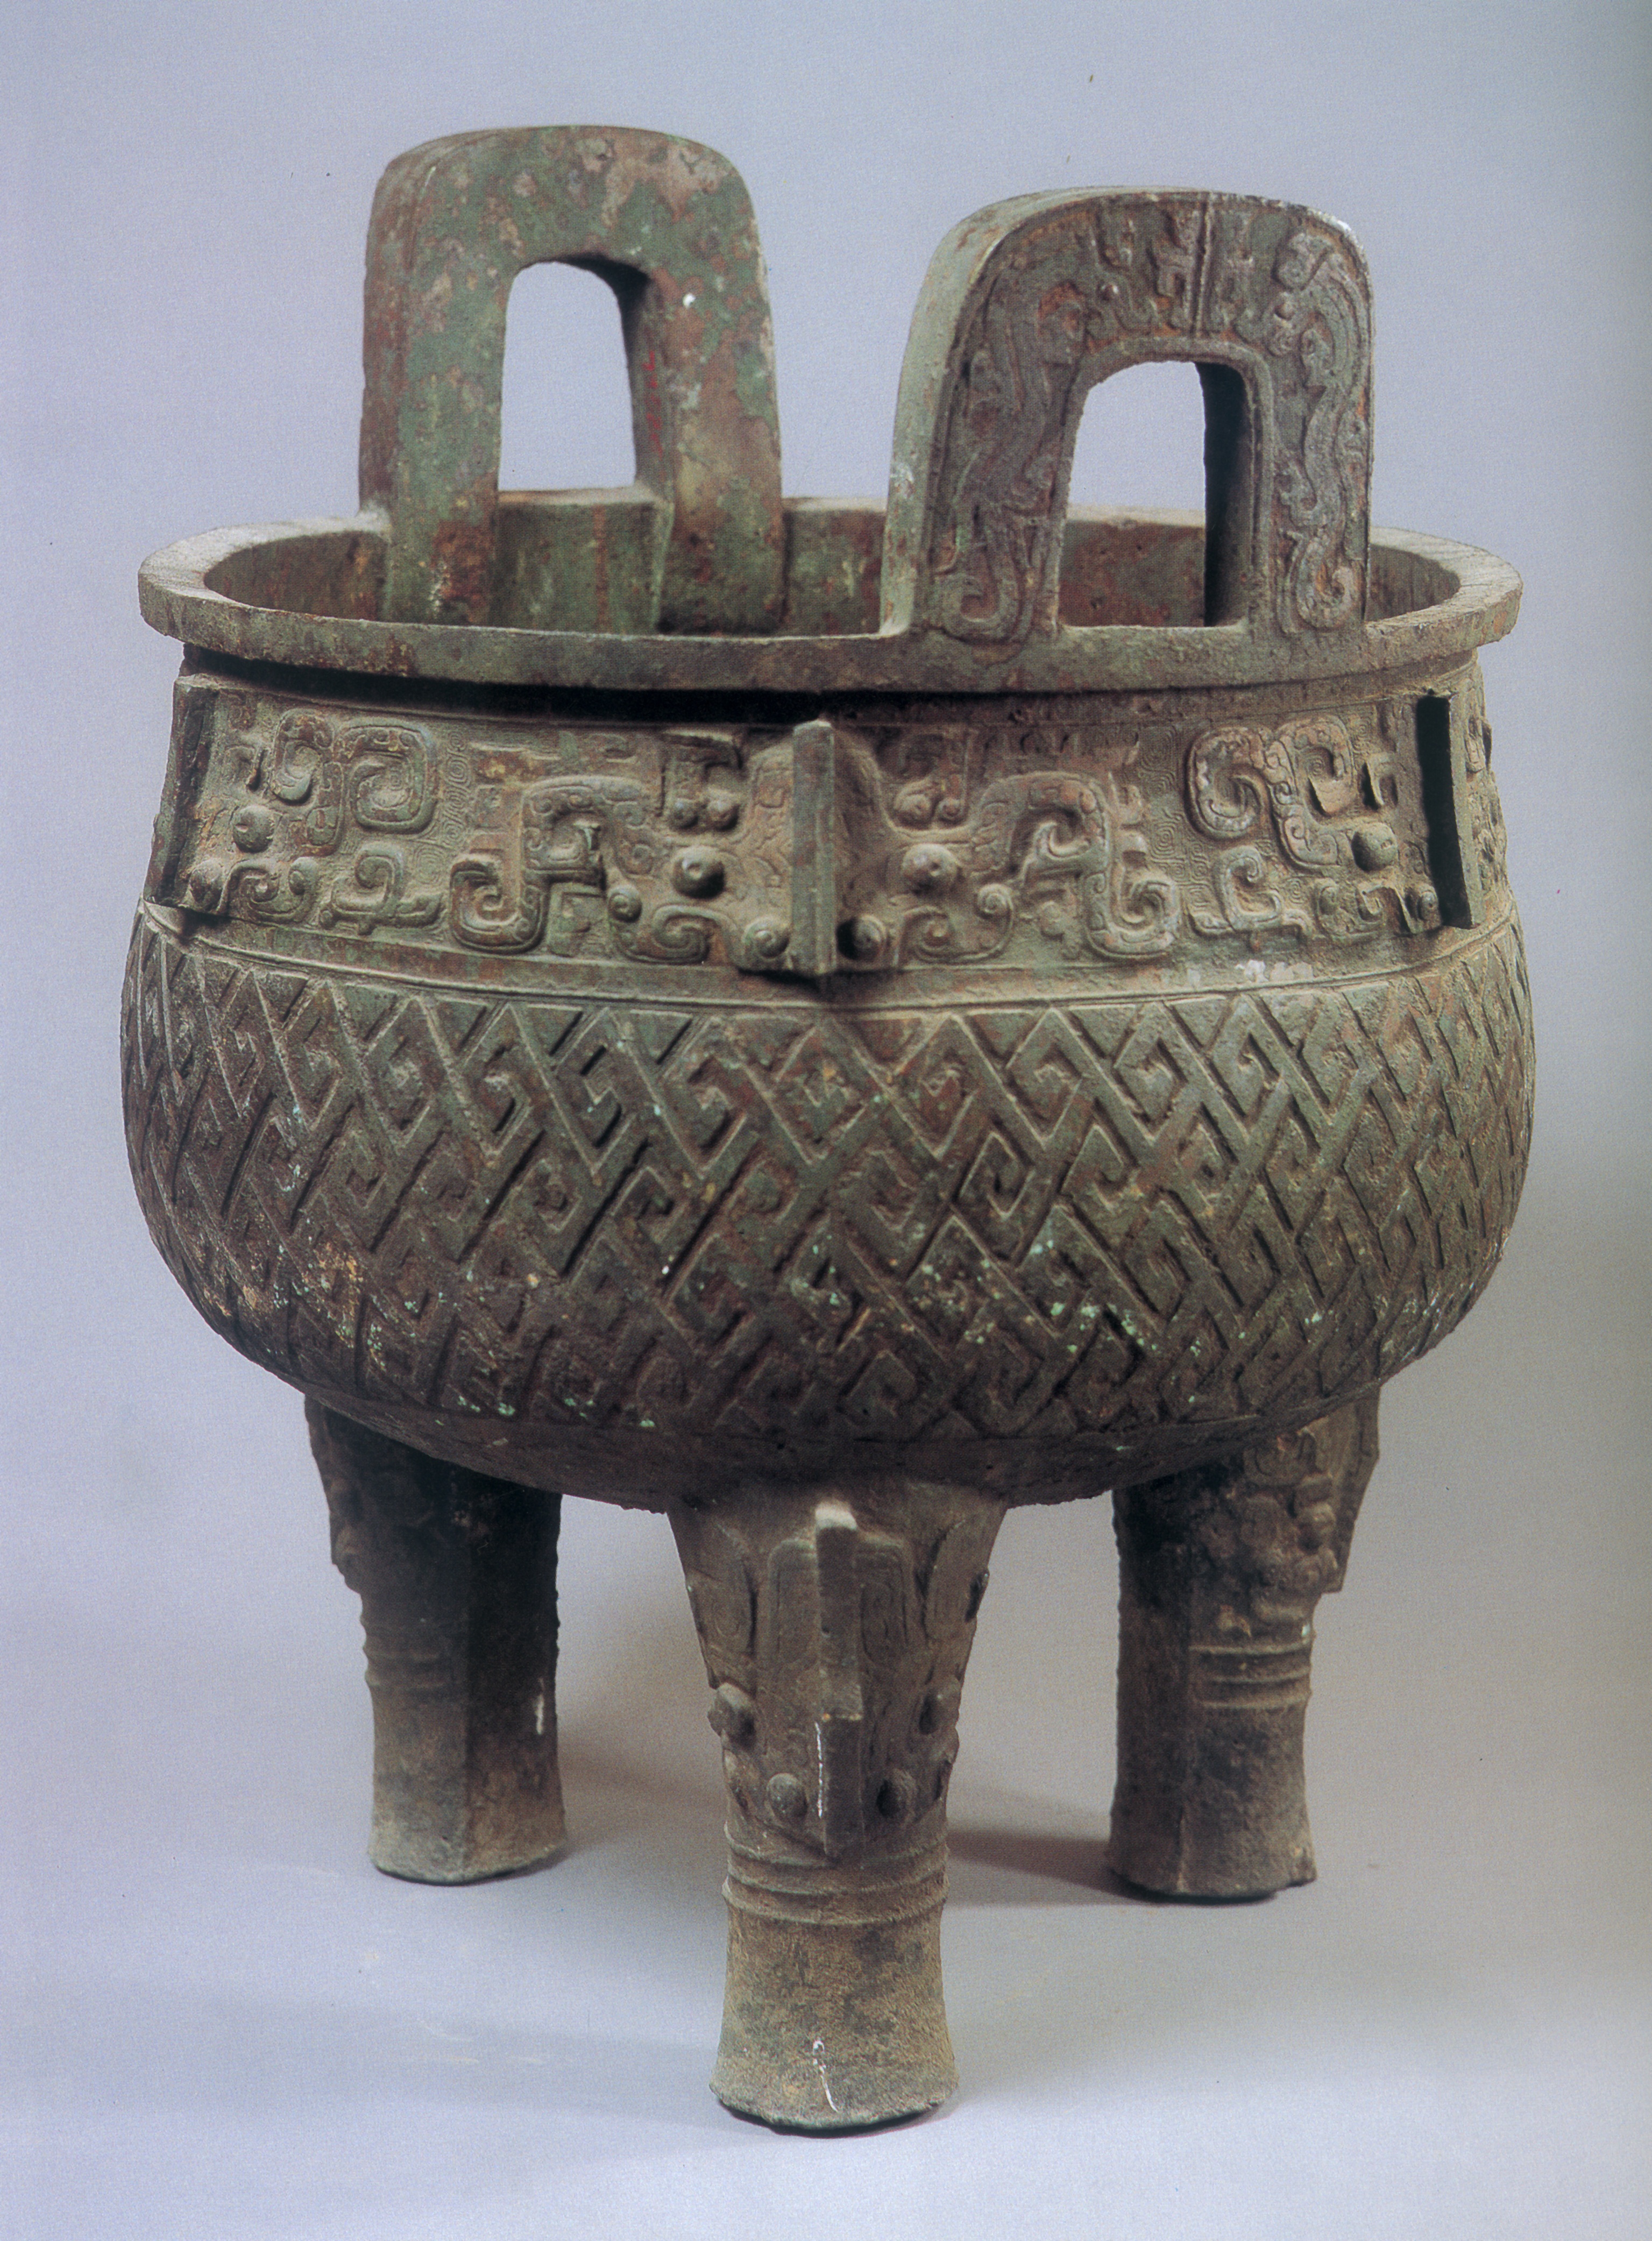
wood, antique, ceramic, metal, pottery, material, product, sculpture, art, brass, bronze, iron, in ancient china, man made object, ancient history, ding round